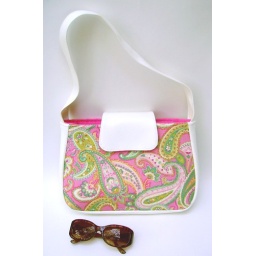
Susan - classic Shoulder bag in pink and green paisley